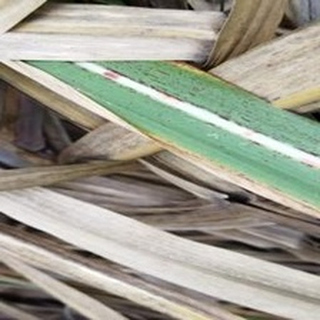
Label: sugarcane_rust